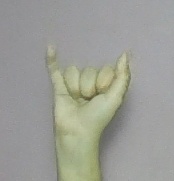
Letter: ya